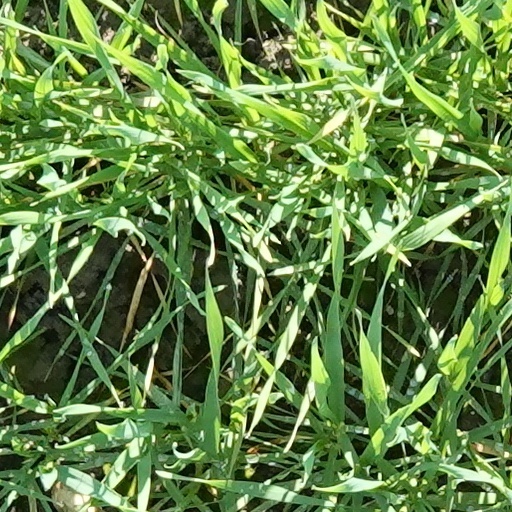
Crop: wheat